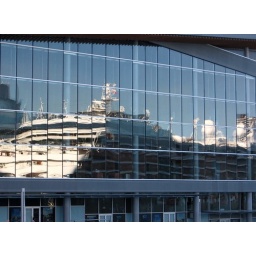
A small cruise ship reflected in the glass wall of the Vancouver Convention Center.